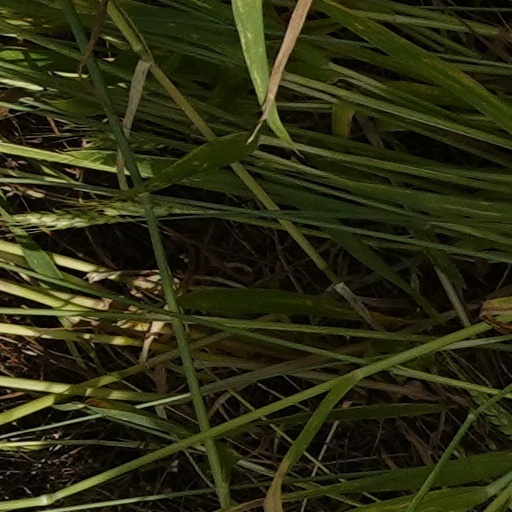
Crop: wheat